Liberty Bell

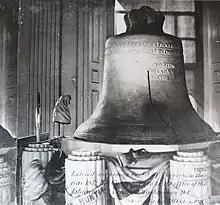
The Liberty Bell on its ornate stand in Independence Hall in 1872

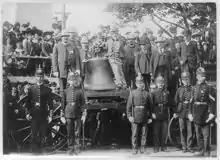
The Liberty Bell on a wagon; a number of people, including policemen, pose with it.

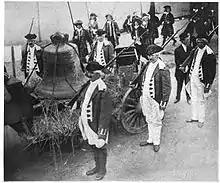
A large bell is seen tied to a wagon. Soldiers in Revolutionary War uniforms stand by.

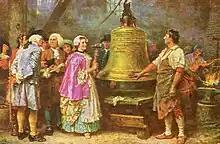
A painting in which a man in working clothes shows off the Liberty Bell to a number of well-dressed people, who are conferring. A woman prepares to tap the bell with a hammer.

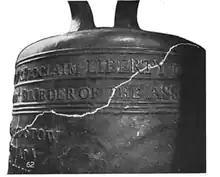
A 1915 photo of the Liberty Bell's hairline crack, which developed at some point in the 19th century, possibly in July 1835 as the bell rung following the death of U.S. Supreme Court Chief Justice John Marshall

In 1876, Philadelphia city officials discussed what role the bell should play in the nation's Centennial festivities. Some wanted to repair it so it could sound at the Centennial Exposition being held in Philadelphia, but the idea was not adopted. The bell's custodians concluded that it was unlikely that the metal could be made into a bell that would have a pleasant sound, and that the crack had become part of the bell's character. Instead, a replica weighing , representing 1,000 pounds for each of the Thirteen Colonies, was cast. The metal used for what was dubbed "the Centennial Bell" included four melted-down cannons: one used by each side in the American Revolutionary War, and one used by each side in the American Civil War. The bell was rung at the Exposition grounds on July 4, 1876, and was later recast to improve the sound. The bell is currently attached to the clock in the steeple of Independence Hall. While the Liberty Bell was not displayed at the Centennial Exposition, a great many exposition visitors came to visit it. Its image was ubiquitous throughout the exposition grounds. Myriad souvenirs were sold bearing its image or shape, and state pavilions contained replicas of the bell made of substances ranging from stone to tobacco. In 1877, the bell was hung from the ceiling of the Assembly Room by a chain with thirteen links.